Battle of Morgarten

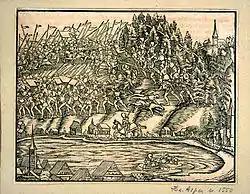
Illustration from the "Schweizer Chronik" of Johannes Stumpf of 1547

Within a month of the battle, in December 1315, the Confederates renewed the oath of alliance made in 1291, initiating a period of growth within the Confederacy. In March 1316 Emperor Louis IV confirmed the rights and privileges of the Forest Cantons. However, Leopold prepared another attack against the Confederacy. In response, Schwyz attacked some of the Habsburg lands and Unterwalden marched into the Bernese Oberland. Neither side was able to prevail against the other, and in 1318 the isolated Forest Cantons negotiated a ten-month truce with the Habsburgs, which was extended several times. By 1323 the Forest Cantons had made alliances with Bern, and Schwyz had signed an alliance with Glarus for protection from the Habsburgs. Within 40 years cities including Lucerne, Zug and Zürich had also joined the Confederacy. The Confederate victory gave them virtual autonomy and, for a time, a peace with the Habsburgs that lasted until the Battle of Sempach in 1386.